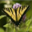
Label: butterfly